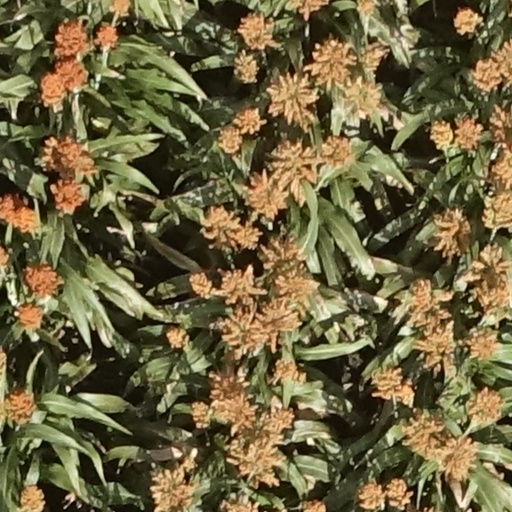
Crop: sorghum